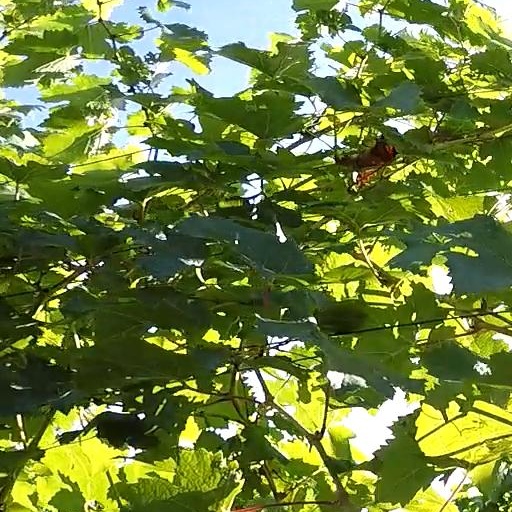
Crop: grape